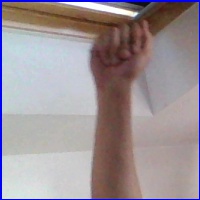
Letra: A